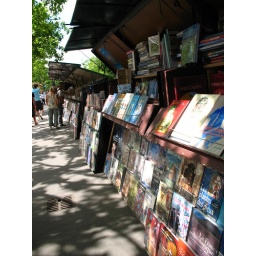
books by the river